Anastasios Bakasetas

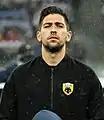
Bakasetas with AEK Athens in 2018

Anastasios "Tasos" Bakasetas (born 28 June 1993) is a Greek professional footballer who plays as an attacking midfielder for Super League club Panathinaikos and captains the Greece national team.